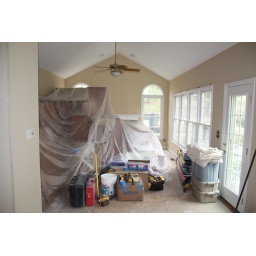
those are my new kitchen cabinets under that plastic